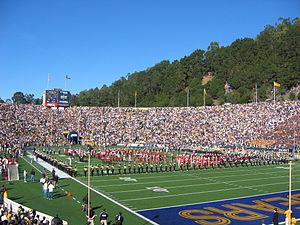
Les Golden Bears de la Californie sont un club omnisports universitaire de l'université de Californie à Berkeley. Les équipes des Golden Bears participent aux compétitions universitaires organisées par la National Collegiate Athletic Association. California fait partie de la Pacific-12 Conference ou de la Mountain Pacific Sports Federation pour quelques sports. Les Golden Bears prennent part aux compétitions dans 27 disciplines, rugby à XV inclus, même si ce sport n'est pas pris en compte par la NCAA. Au total, California a remporté 66 titres nationaux dans 16 disciplines.
Si l'enseignement secondaire souffre de carences nombreuses, les universités américaines comptent parmi les meilleures du monde. Elles bénéficient de moyens financiers considérables : par exemple, le capital de l'université Harvard est supérieur à 35 milliards de dollars. Dans un pays fédéral comme les États-Unis, le système universitaire est décentralisé et les établissements d'enseignement supérieur sont très autonomes.
Le California Memorial Stadium est un stade de football américain de 73 347 places situé sur le campus de l'Université de Californie à Berkeley. L'équipe de football américain universitaire des California Golden Bears évolue dans cette enceinte inaugurée en 1923. Ce stade est la propriété de l'Université de Californie.